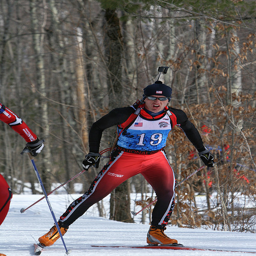
A man on skis is racing others in a race.
the person is riding a ski up a hill
A man riding skis down a snow covered slope.
This is a picture of a person doing cross country skiing.
A man with a hat and glasses on while skiing.